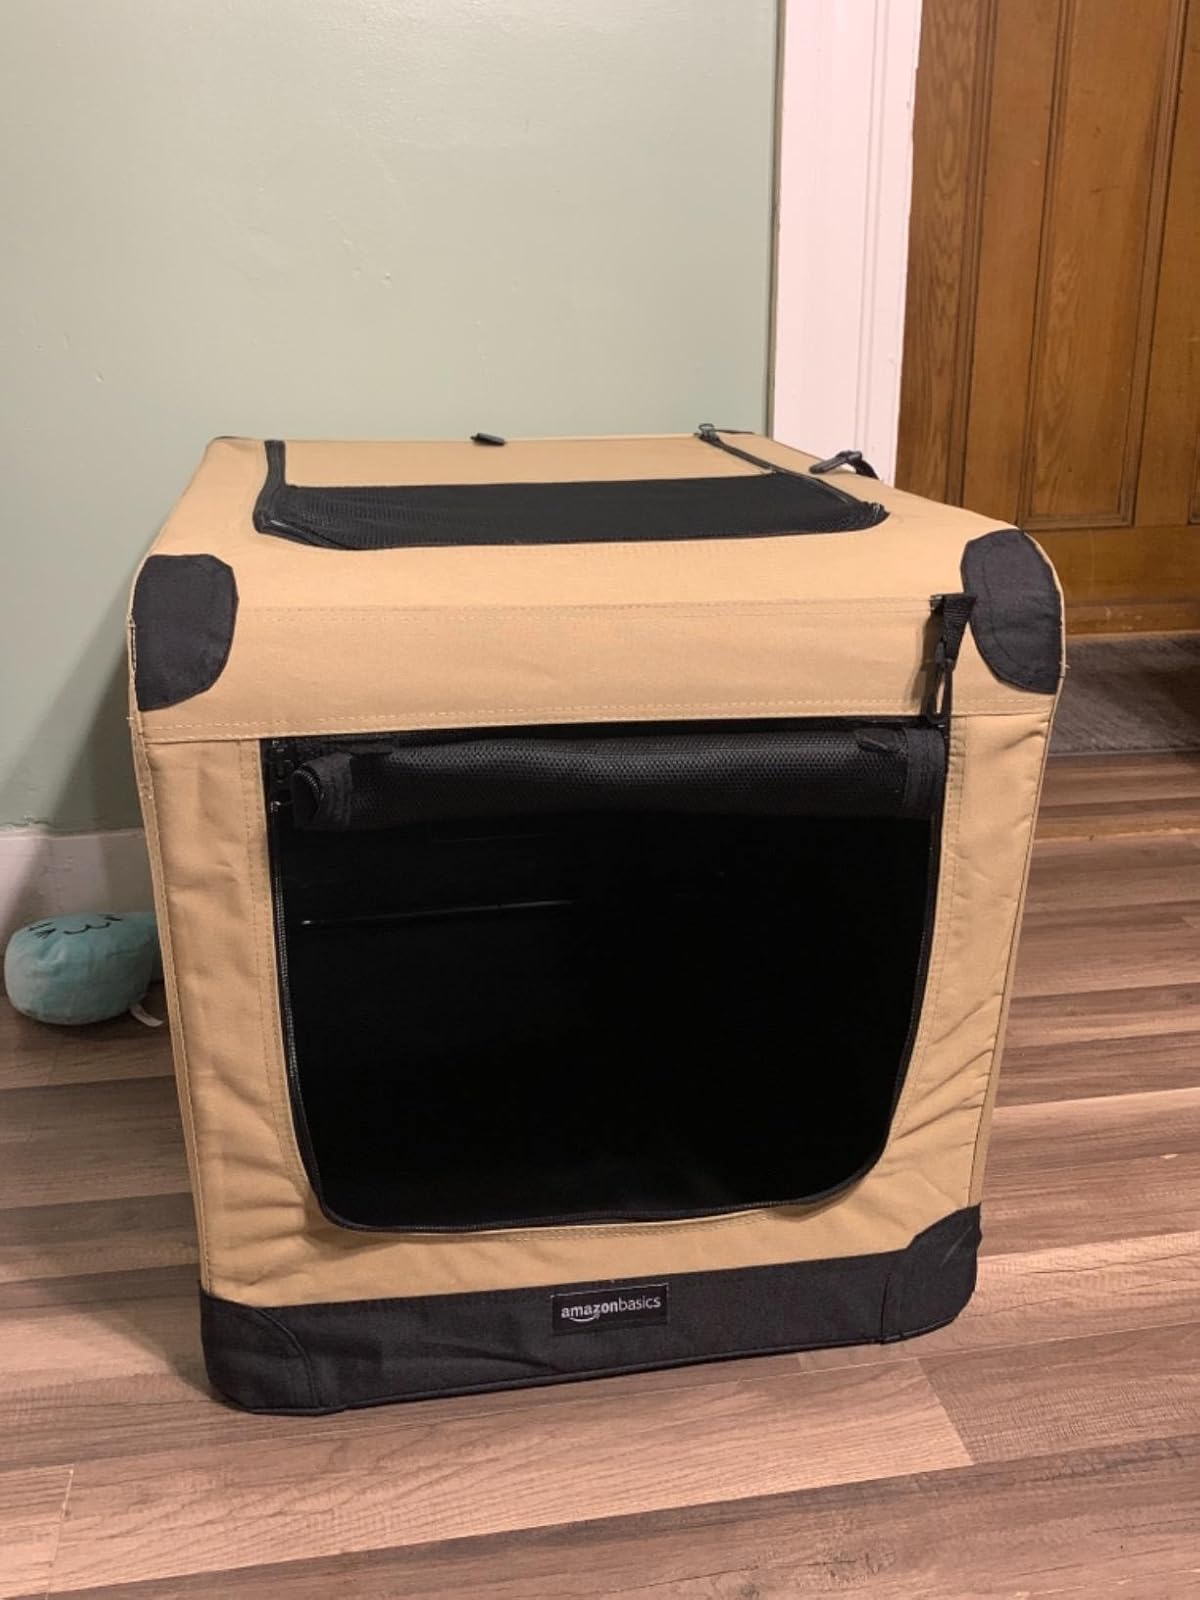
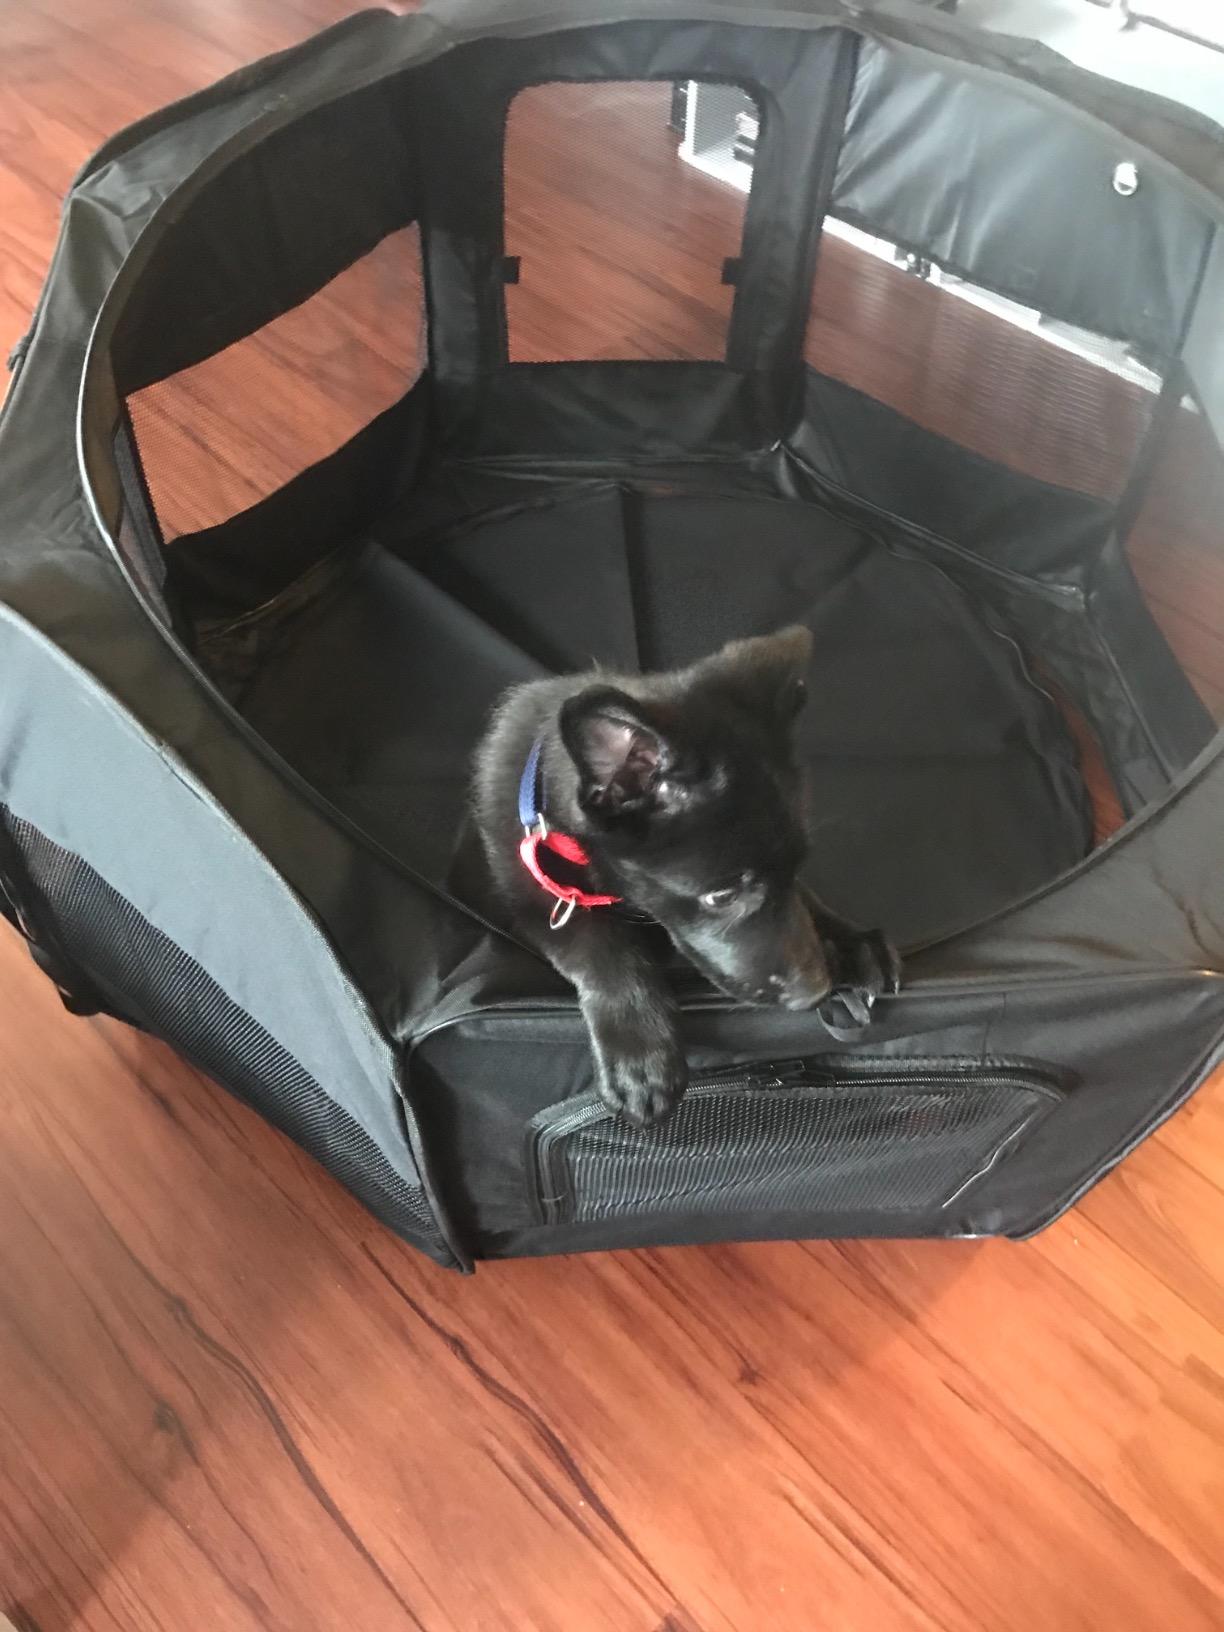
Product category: items_kennel
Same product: no